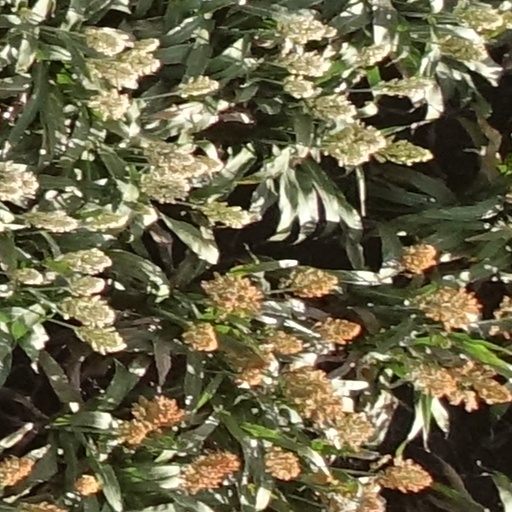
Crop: sorghum